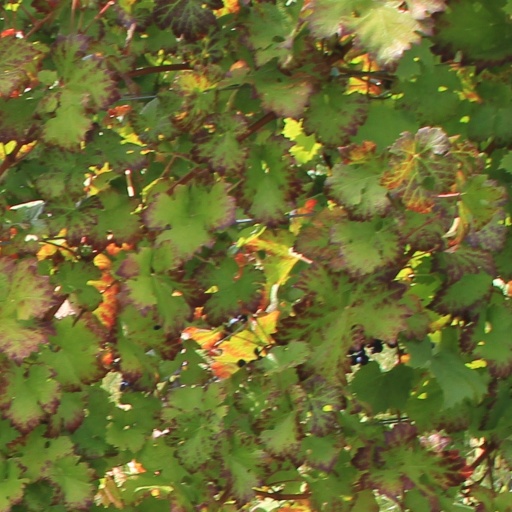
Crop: grape